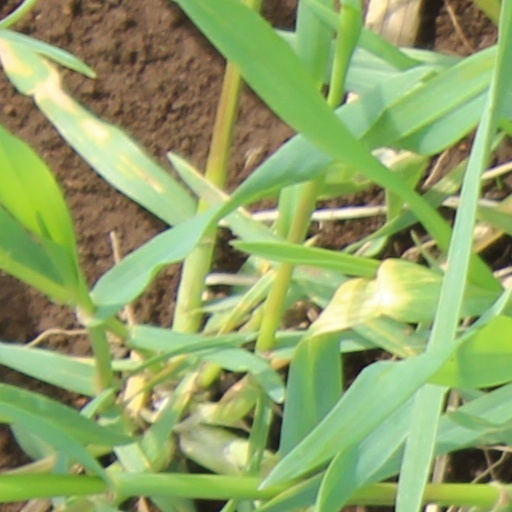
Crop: wheat